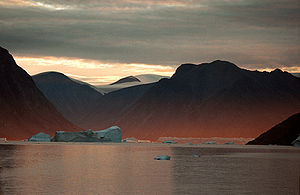
Kejser Franz Joseph Fjord
Kejser Franz Joseph Fjord er et større fjordsystem i den nordøstlige del af Grønlands Nationalpark i det nordligste Østgrønland.